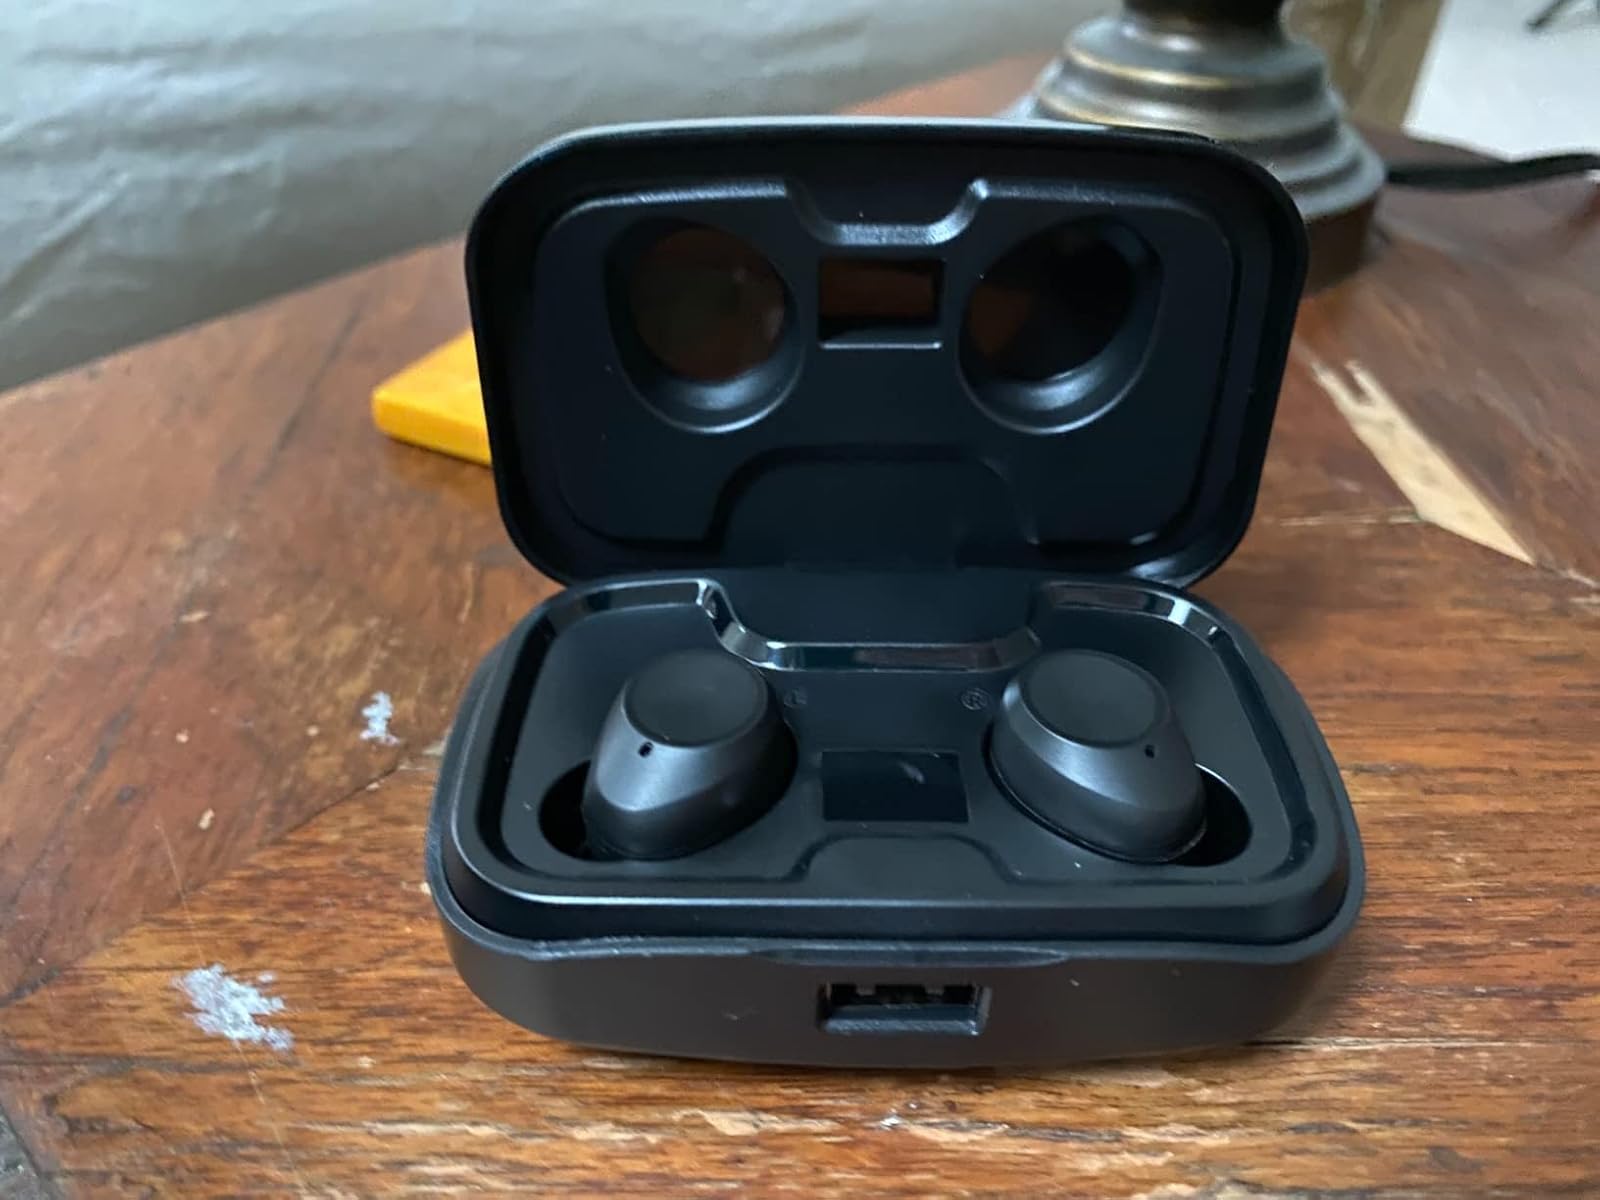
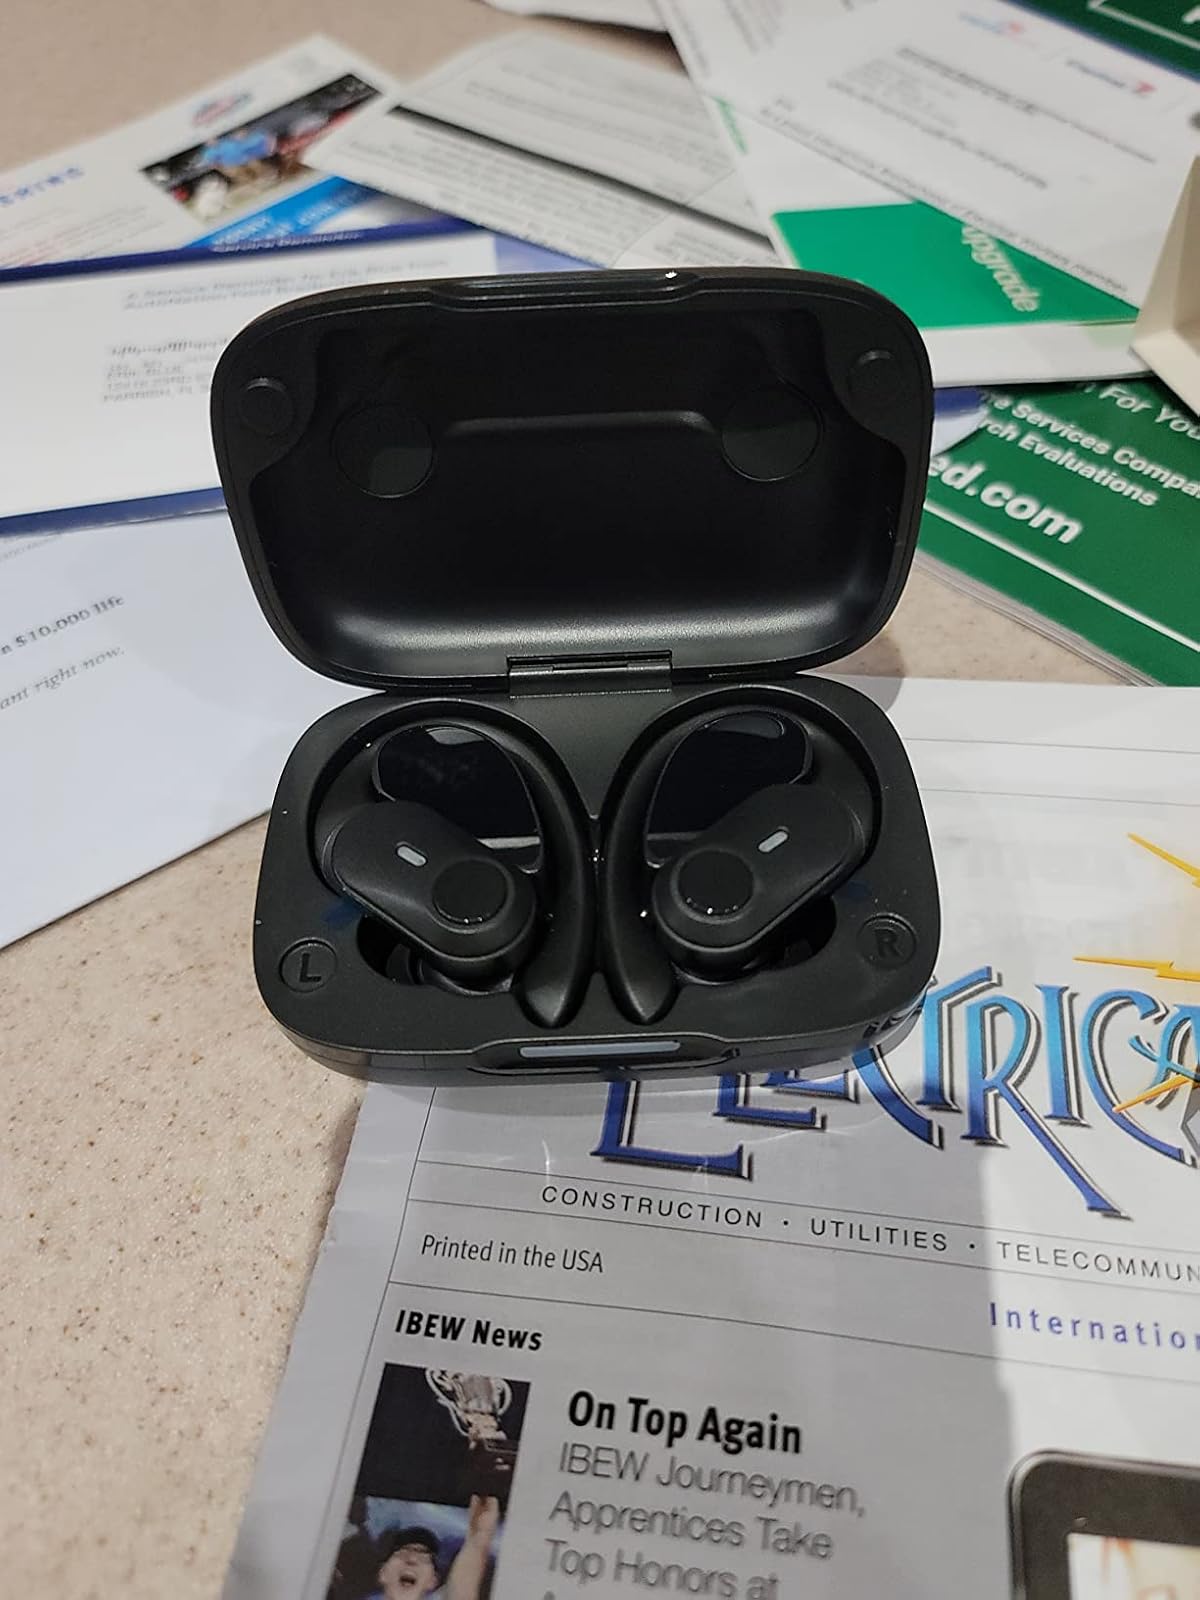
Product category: earbuds
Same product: no